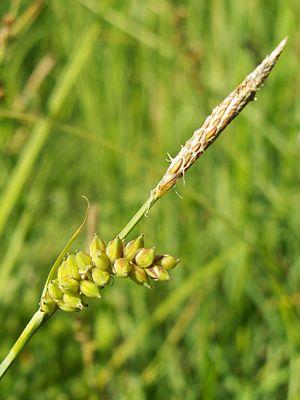
Cette liste de Tracheophyta de Bosnie-Herzégovine, ainsi que d’espèces introduites est un aperçu incomplet d’espèces de mousses, de fougères, de gymnospermes et d’angiospermes citées dans la littérature disponible en langues bosniaque, croate, serbe et serbo-croate. Cet aperçu n’inclue pas des espèces cultivées ni celles occasionnellement introduites.